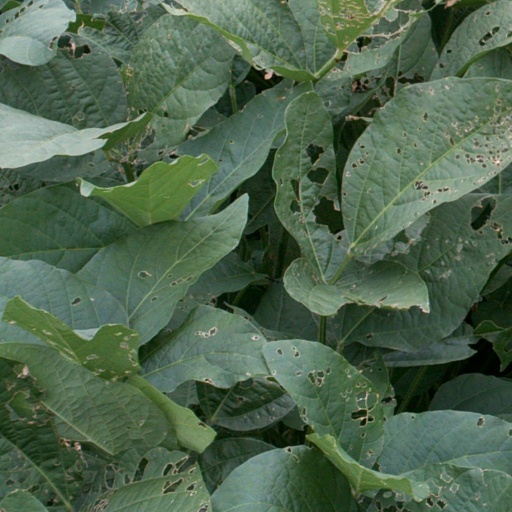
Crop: soybean